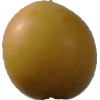
Label: cherry_wax